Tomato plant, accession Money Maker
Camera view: tilt-top (135 deg); turntable rotation: 240 degrees
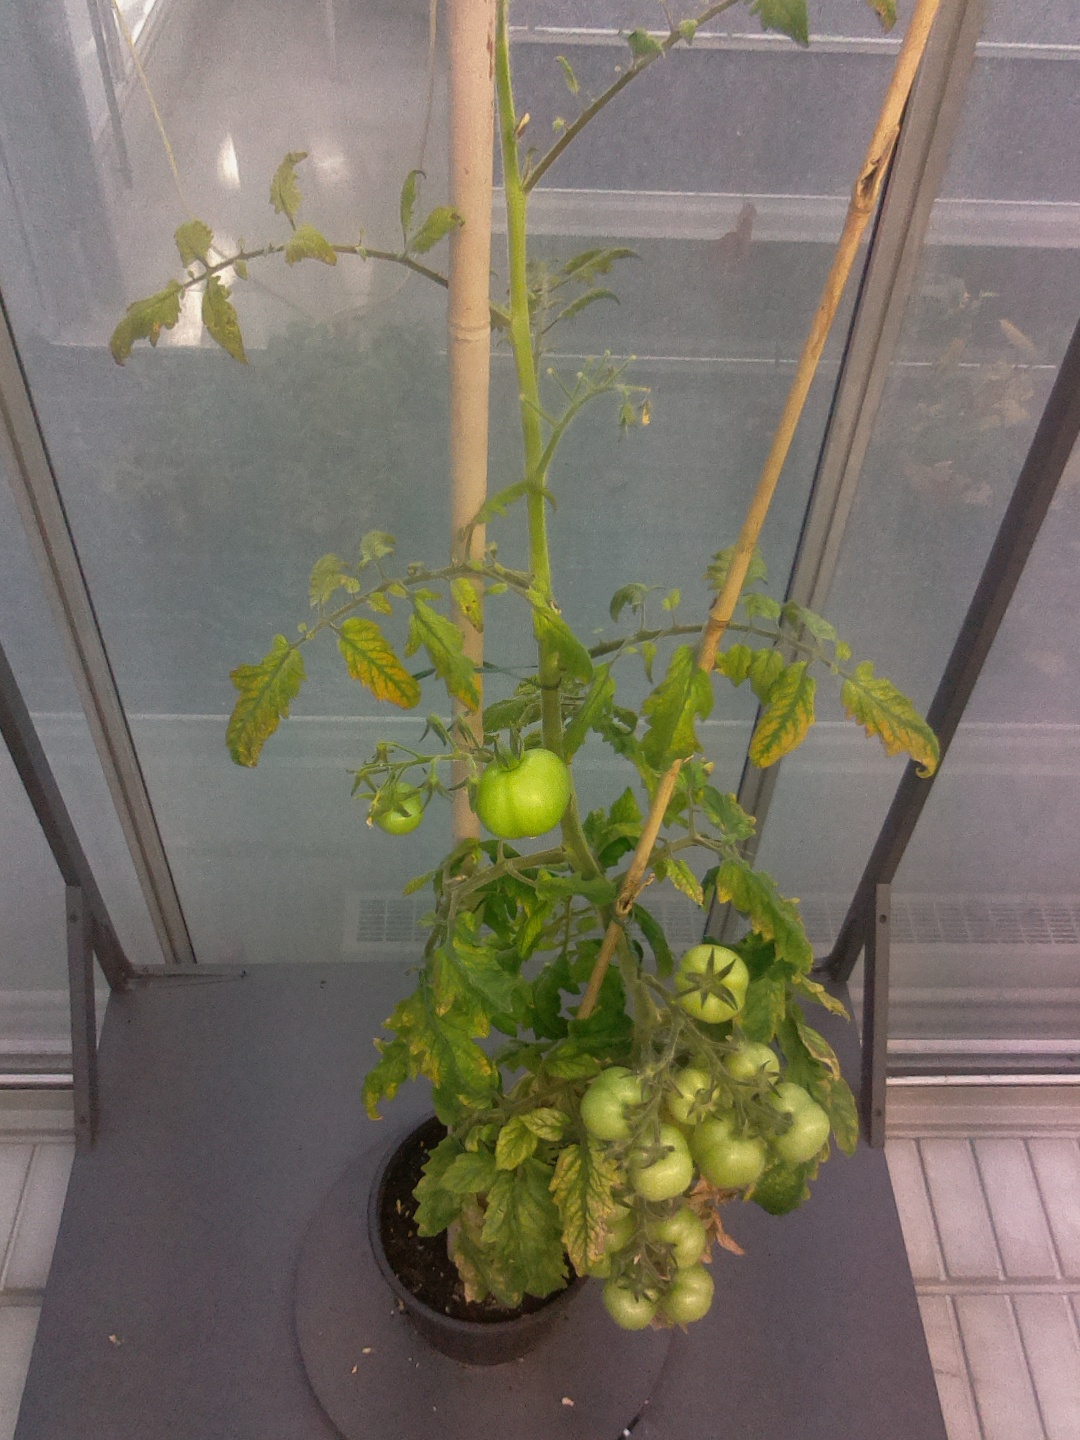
BBCH growth stage 78: 80% -90% of final fruit size